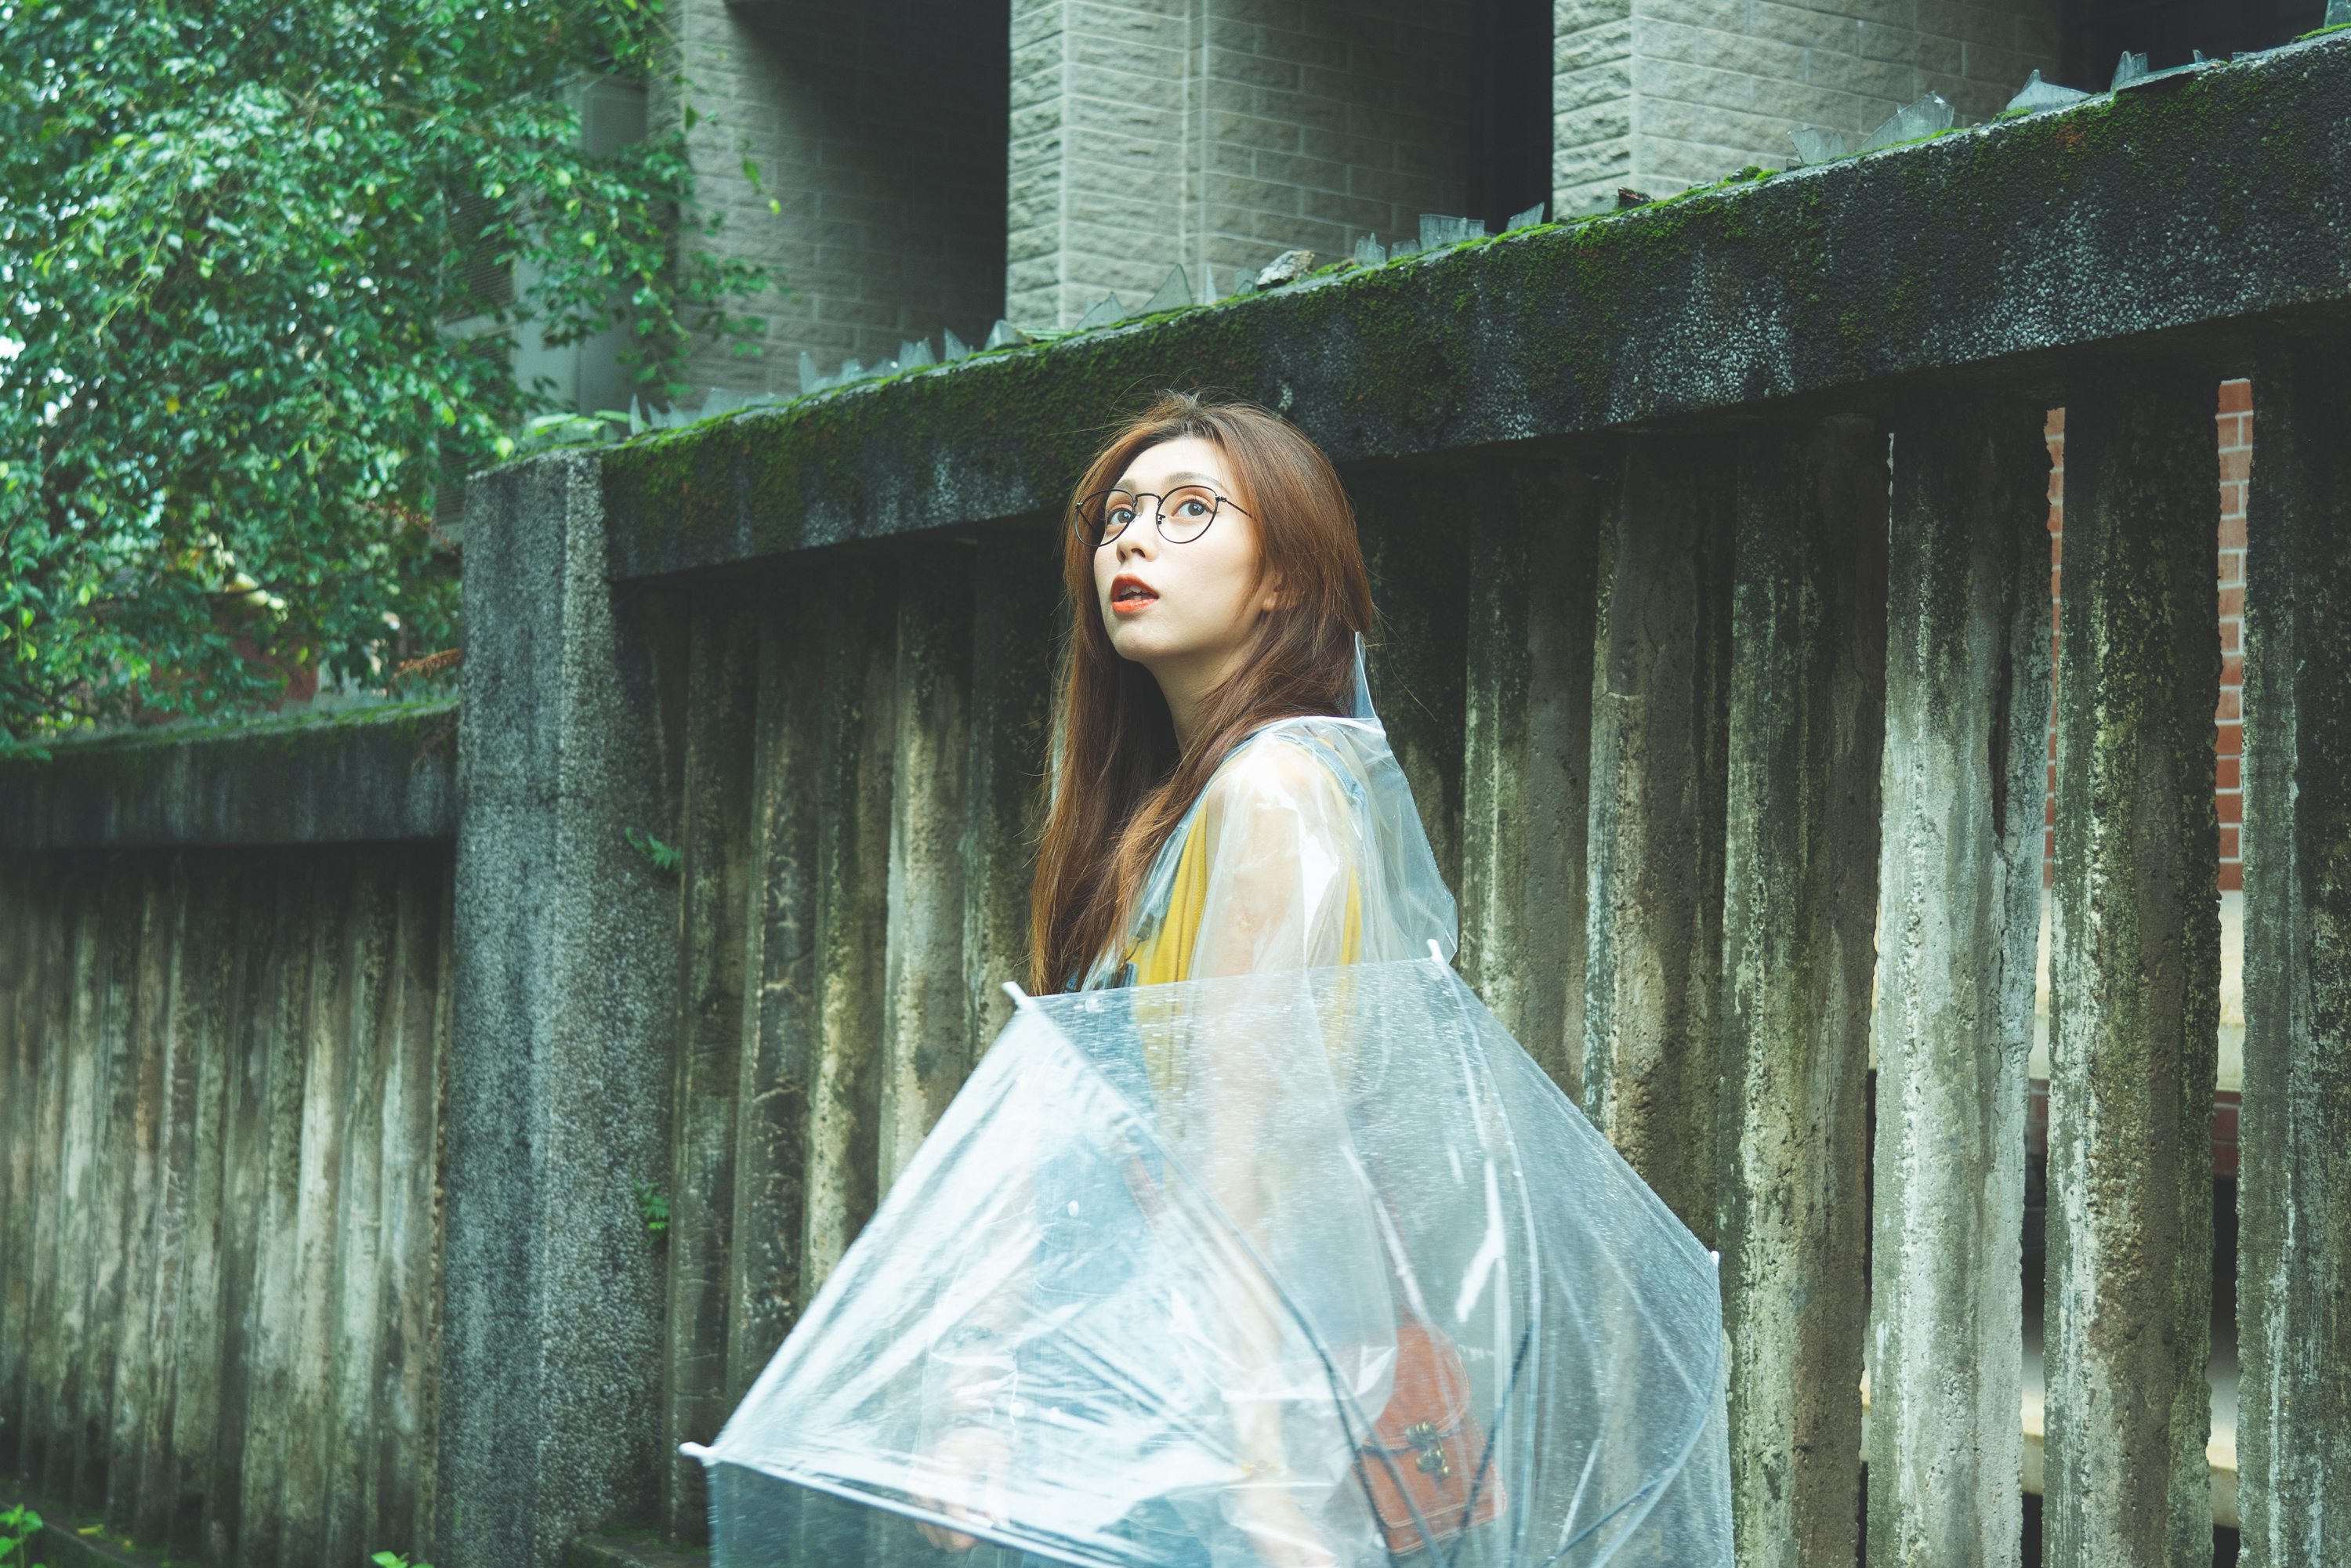
lady, rain, white, green, beauty, light, tree, fashion, dress, eye, photography, grass, sunlight, photo shoot, long hair, outerwear, model, plant, fashion design, smile, black hair, forest, costume